History of the Soviet Union (1927–1953)

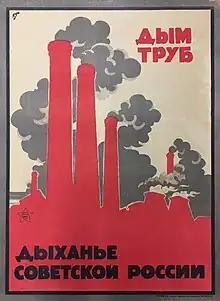
Early Soviet poster: The smoke of chimneys is the breath of Soviet Russia

The USSR took over Estonia, Latvia and Lithuania in 1940, which were lost to Germany in 1941, and then recovered in 1944. The collectivization of their farms began in 1948. Using terror, mass killings and deportations, most of the peasantry was collectivized by 1952. Agricultural production fell dramatically in all the other Soviet Republics.